History of Andhra Pradesh

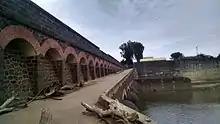
Dowleswaram Barrage built in 1850 by Arthur Cotton

Anicut at Dowleswaram built in 1850 by Arthur Cotton and several others at Vijayawada, Nellore, Sangam, Sunkesula, Polampalli are examples of irrigation facilities built during the British raj, that irrigated lacs of acres across coastal districts. Charles Philip Brown did pioneering work in transforming Telugu to the print era and introduced Vemana poems to English readers. Kandukuri Veeresalingam is considered the father of the Telugu renaissance movement, as he encouraged the education of women and lower caste people. He fought against Brahmin marriage customs such as child marriage, the bride price system, and prohibition of widow remarriage.